Life of Riley (British TV series)

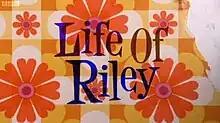
"Life of Riley" titles for Series 1

Life of Riley is a British comedy television series, shown on BBC One and BBC HD that aired for three series between 2009 and 2011. The programme stars Caroline Quentin and Neil Dudgeon as a recently married couple, and is set around their dysfunctional family. The show also features the couple's four children, Danny (Taylor Fawcett), Katy (Lucinda Dryzek), Ted (Patrick Nolan), and Rosie (Ava and Neve Lamb (Series 1), Olivia and Megan Hay (Series 2), Islay And Skye Lavery (Series 3)). After three series the show was cancelled.